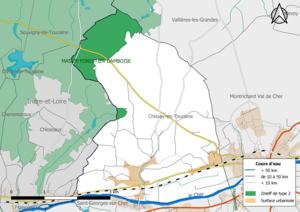
Carte des Zones naturelles d'intérêt écologique faunistique et Floristique (ZNIEFF) de type 2 de la commune de fr:Chissay-en-Touraine. (Loir-et-Cher, France).
Chissay-en-Touraine est une commune française située dans le département de Loir-et-Cher en région Centre-Val de Loire.